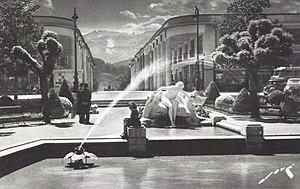
Pau
Pau est une commune du sud-ouest de la France, préfecture du département des Pyrénées-Atlantiques en région Nouvelle-Aquitaine.
Le Pau Football Club est un club de football français dont les origines remontent à 1920 et basé à Pau, capitale du Béarn et préfecture du département des Pyrénées-Atlantiques en région Nouvelle-Aquitaine.
La place Clemenceau est l'une des places centrales de Pau. Elle fait le lien entre l'axe historique que constitue la rue Maréchal-Joffre, et l'est de la ville. Elle est reliée au boulevard des Pyrénées par le palais des Pyrénées et le boulevard d'Aragon.